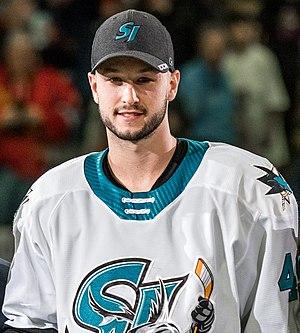
Francis Perron est un joueur professionnel canadien de hockey sur glace. Il évolue au poste d'ailier gauche.